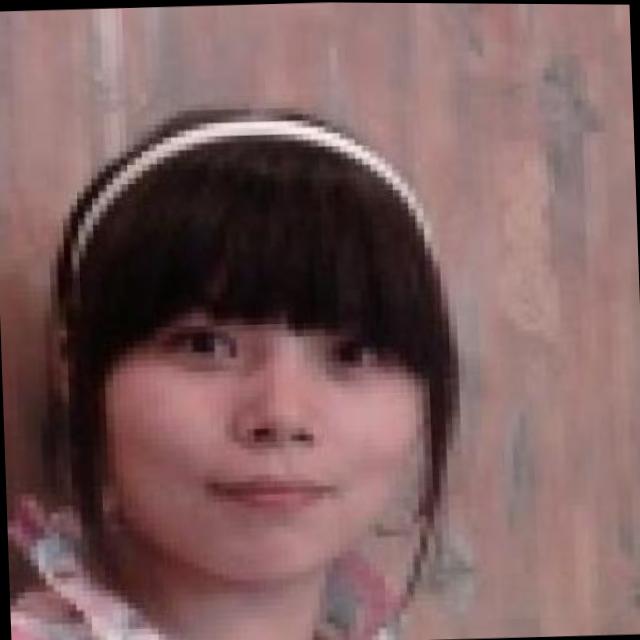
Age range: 21-44